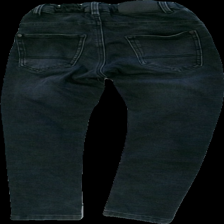
View: back
Type: Jeans
Category: Children
Brand: Kappahl
Colors: Grey
Material: Unknown
Cut: Tight
Size: 128
Season: All
Price range: 50-100
Recommended usage: Reuse